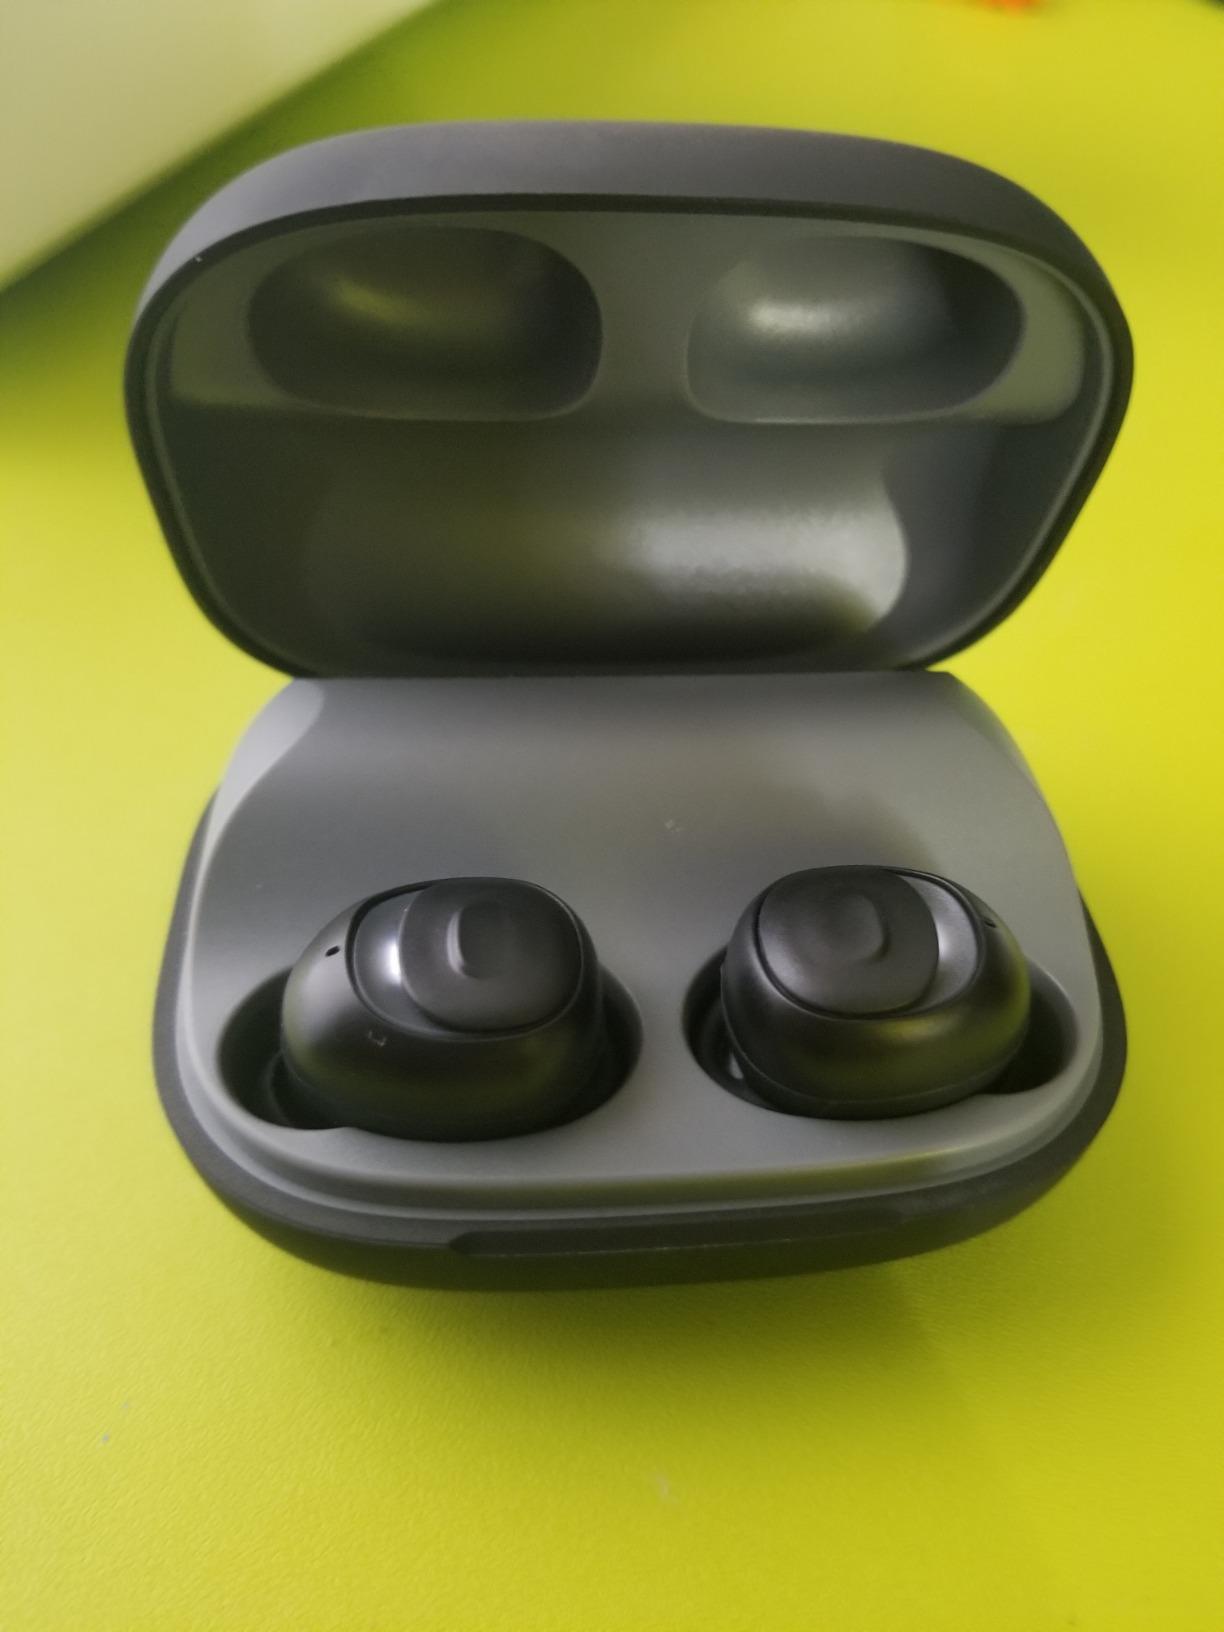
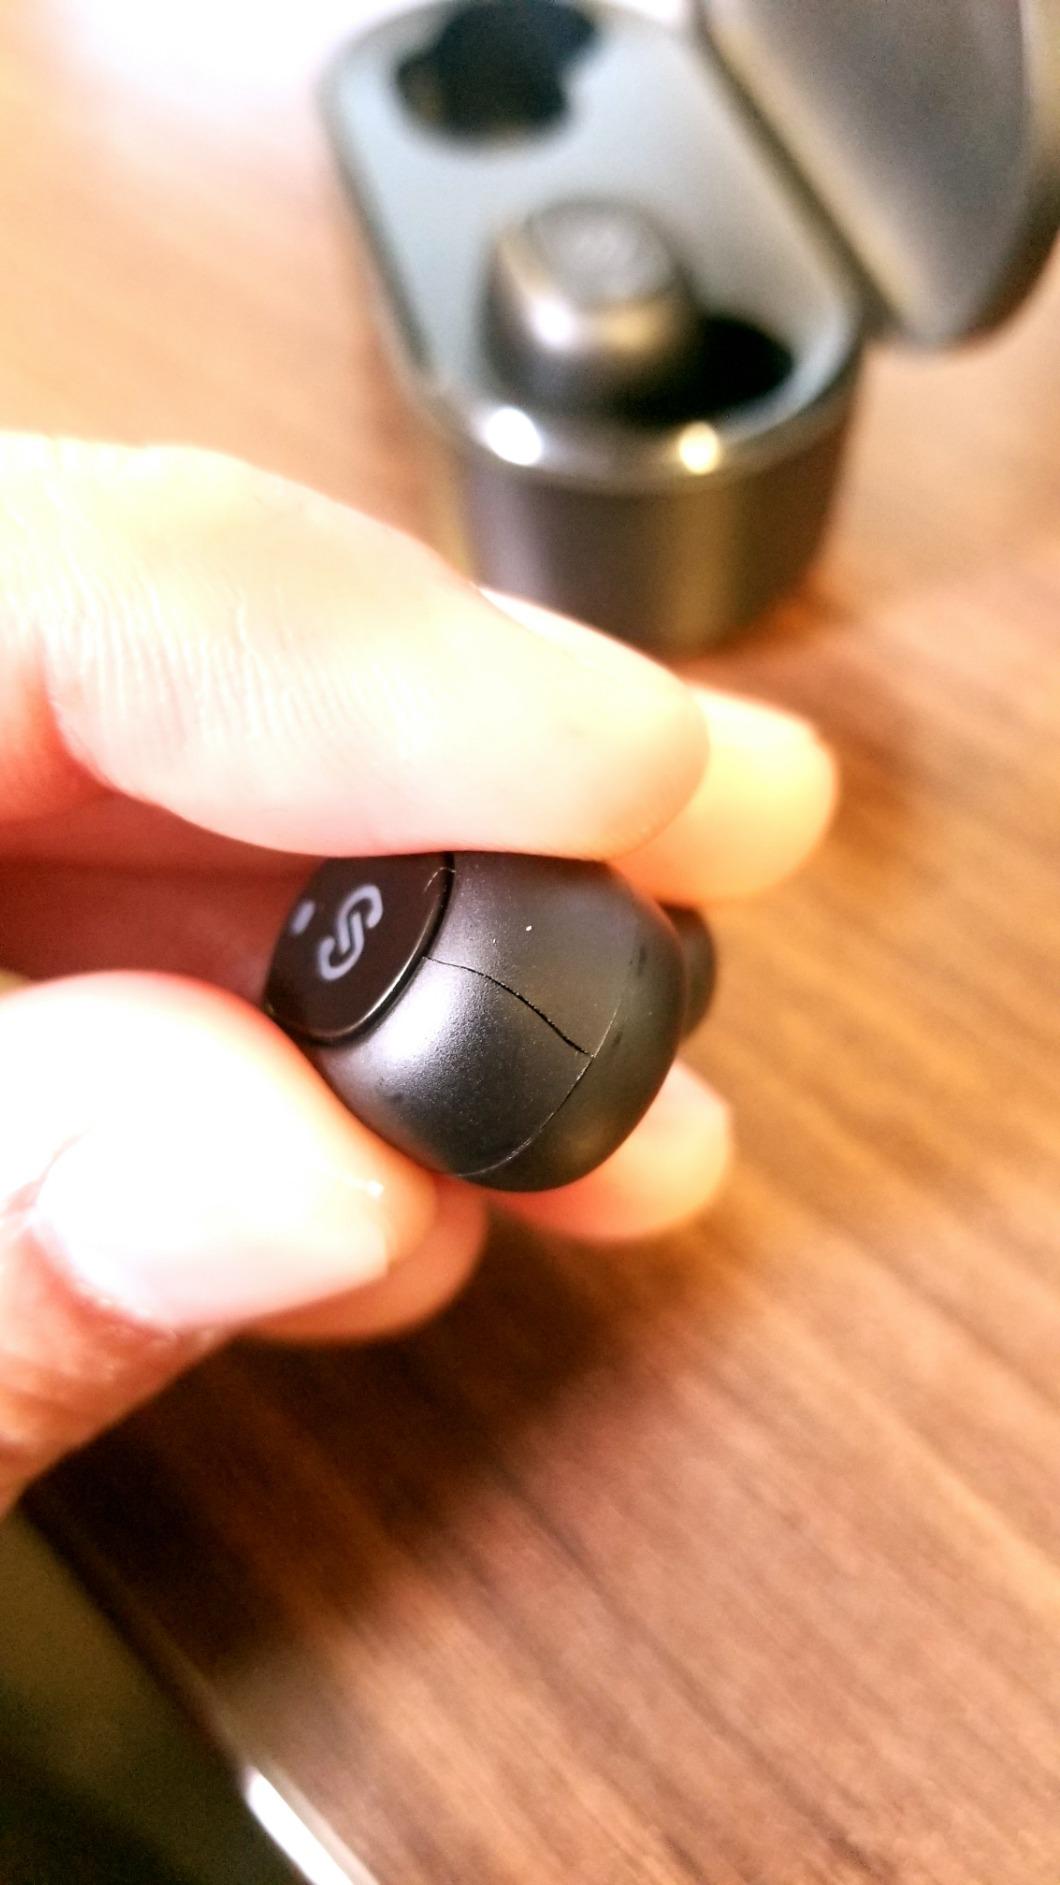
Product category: earbuds
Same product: no